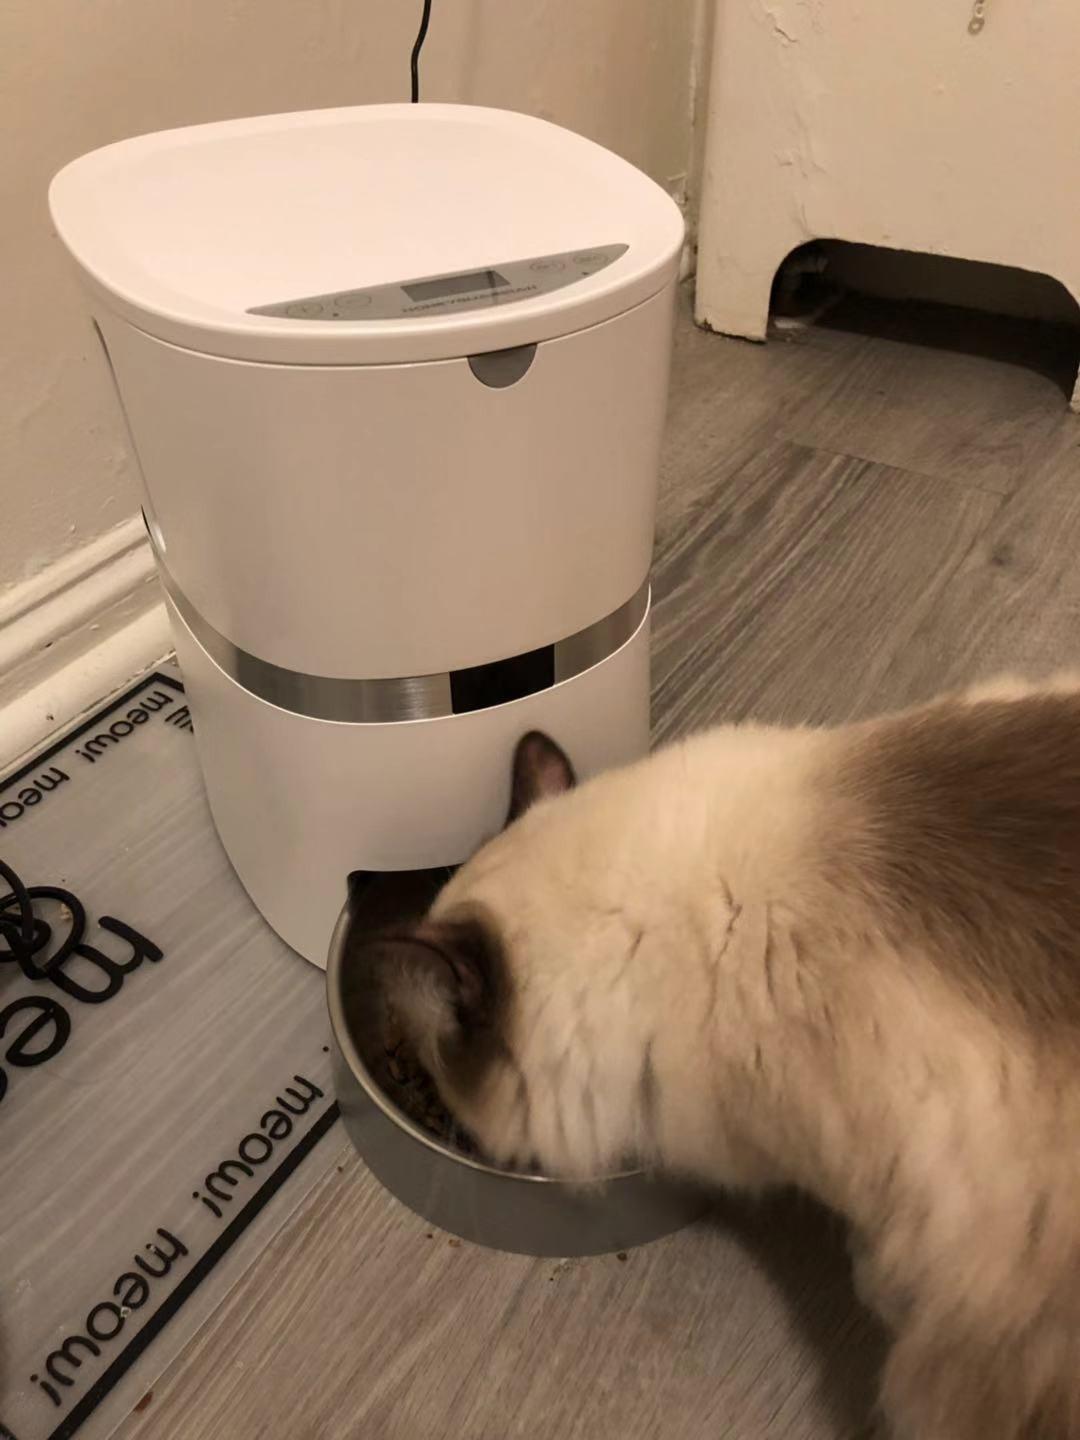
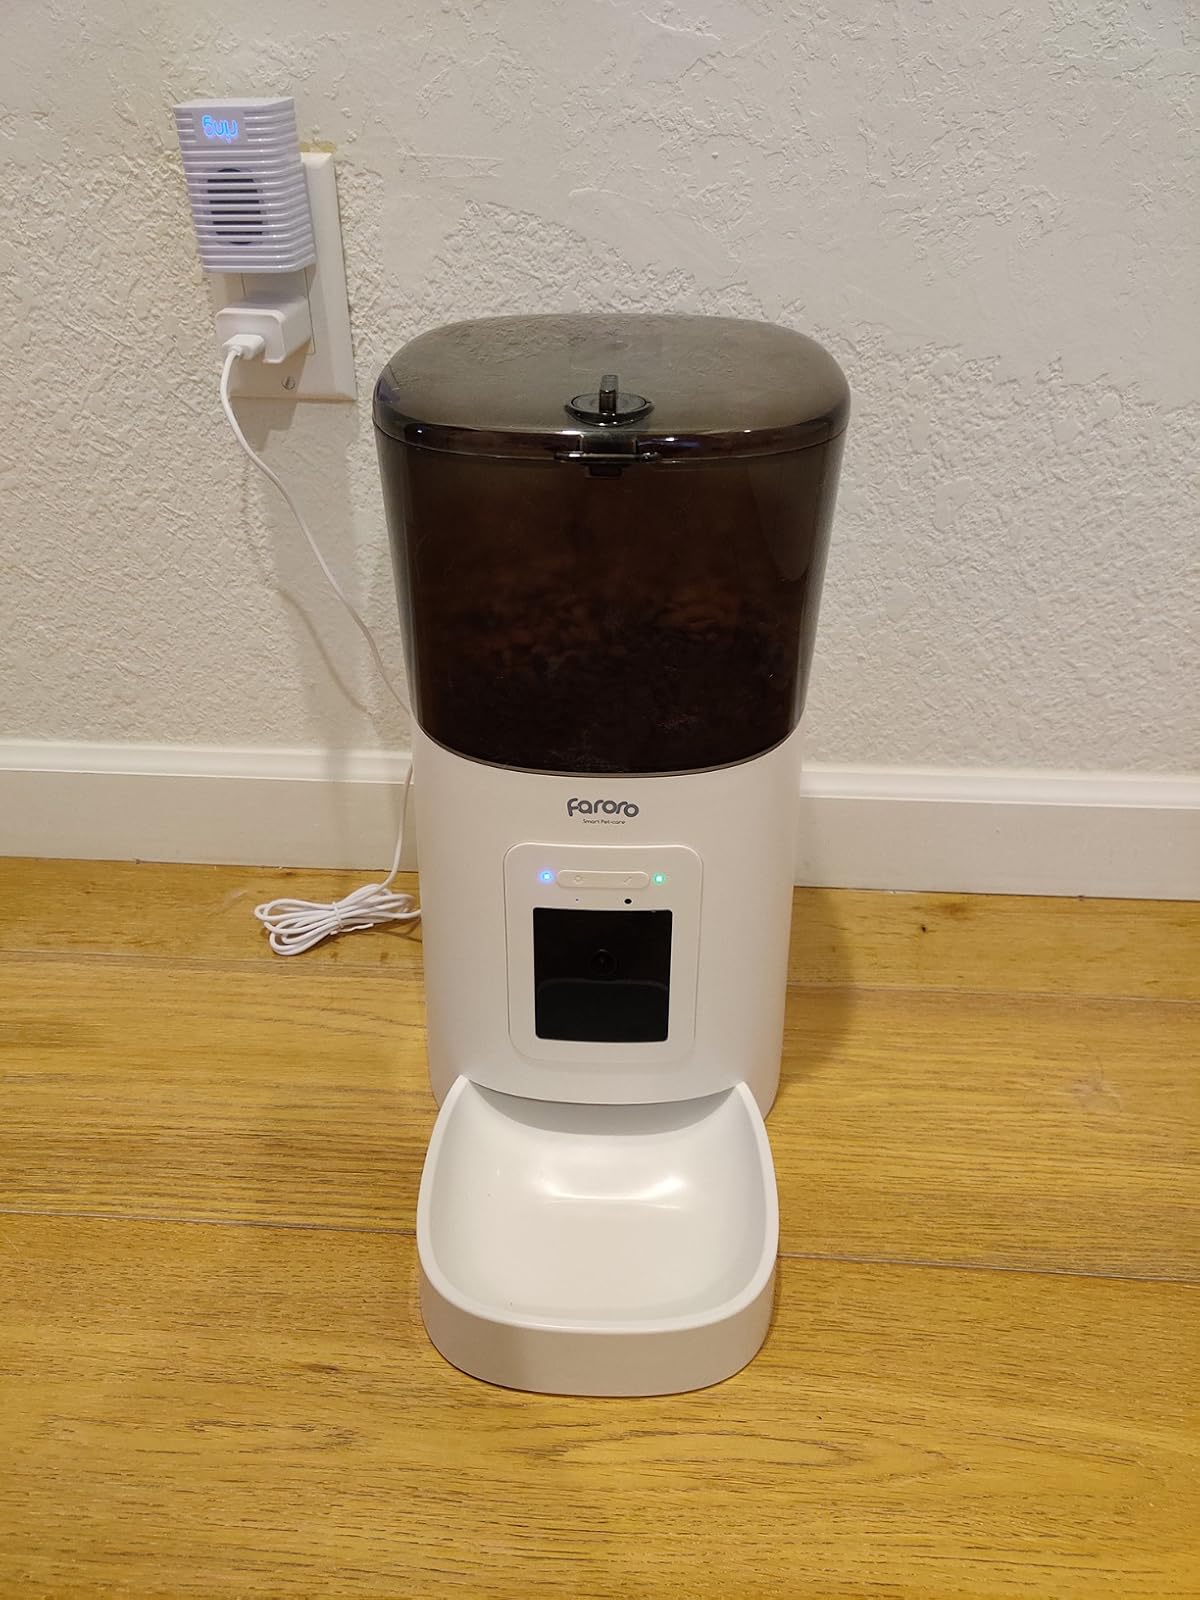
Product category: items_feeder
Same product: no